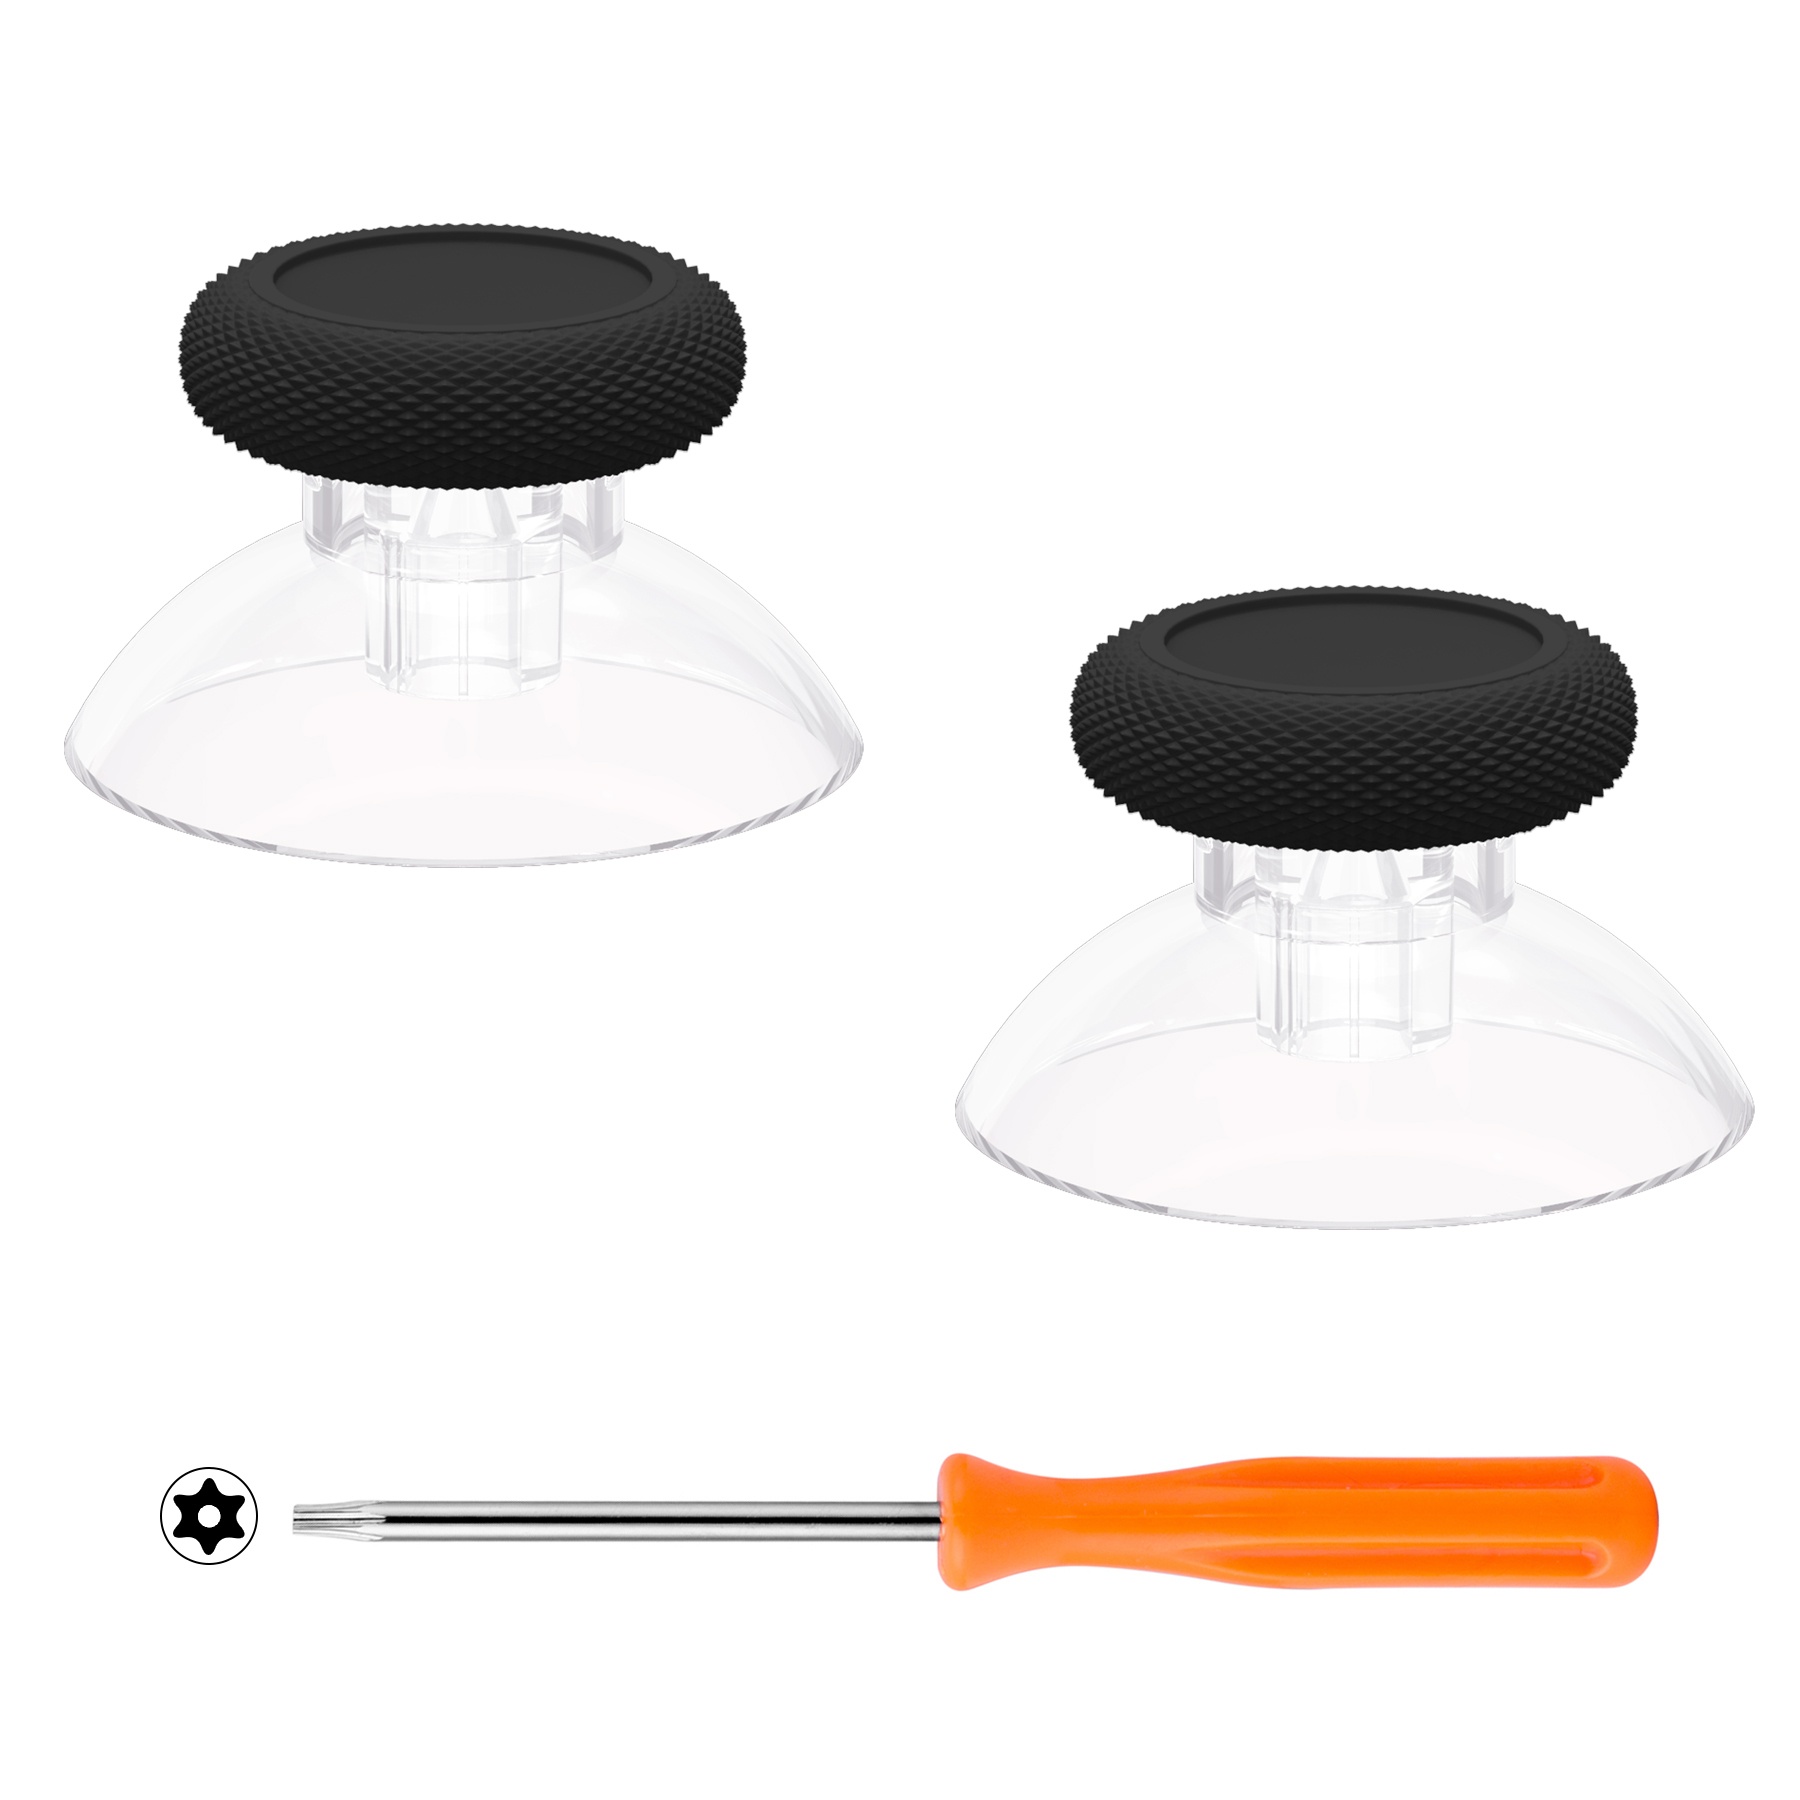
eXtremeRate Black & Clear Replacement Thumbsticks for Xbox Series X/S Controller, for Xbox One Standard Controller Analog Stick, Custom Joystick for Xbox One X/S, for Xbox One Elite Controller - JX3409
We know that your controller joystick is more than just a plastic accessory. It is your sidekick, your wing man, your battle buddy. This is why we use only the best parts and most vibrant paints to ensure our controllers are of the highest quality. Believe me, your friend will admire you after install this exclusive joystick. Compatibility Model: Compatible with Xbox Series X/S controller (Model 1914); Compatible with Xbox One standard controller (Model 1537/1697); Compatible with Xbox One X/S controller (Model 1708); Compatible with Xbox One Elite controller V1 (Model 1698). Work exactly like custom controller thumbsticks. NOTE: Not fits for Xbox One Elite Series 2 and other controllers, controller and other parts are not included. Product Feature: Ideal replacement for your broken or cracked controller joysticks. Totally upgrade your controller to the exclusive and stylish level. Made of premium PC & TPE plastic material, durable and practical. Easy to install, the screwdriver tool included can help you easily open the shell and install the new parts. The Black & Clear color look great; Would be awesome if you combine it with the custom shell from eXtremeRate (You can find these shells in our store) Package Includes: 2 x Thumbsticks 1 x T8H screwdriver Note: The controller and other parts are not included!
Brand: eXtremeRate
Category: Electronics > Electronics Accessories > Computer Components > Input Device Accessories > Game Controller Accessories > Game Controller Carrying Cases